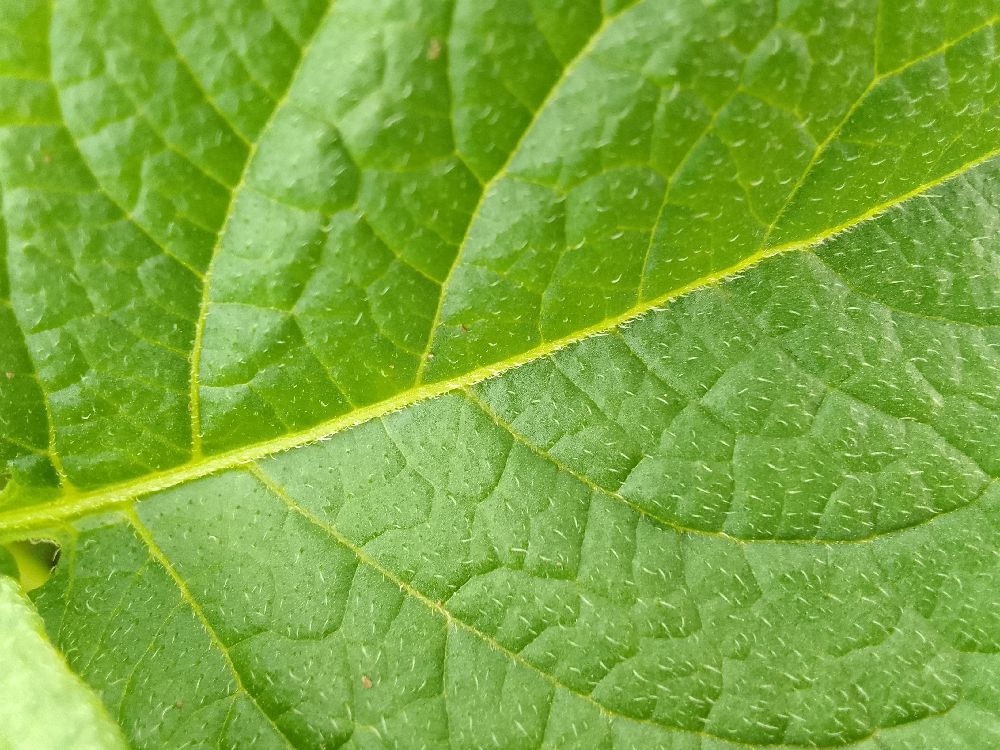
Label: Healthy